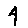
Label: 4